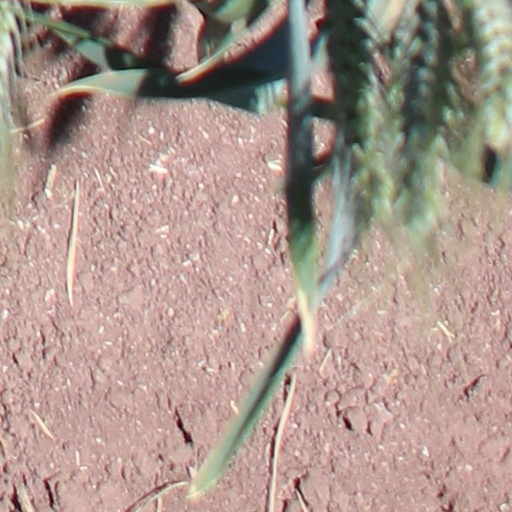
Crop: wheat